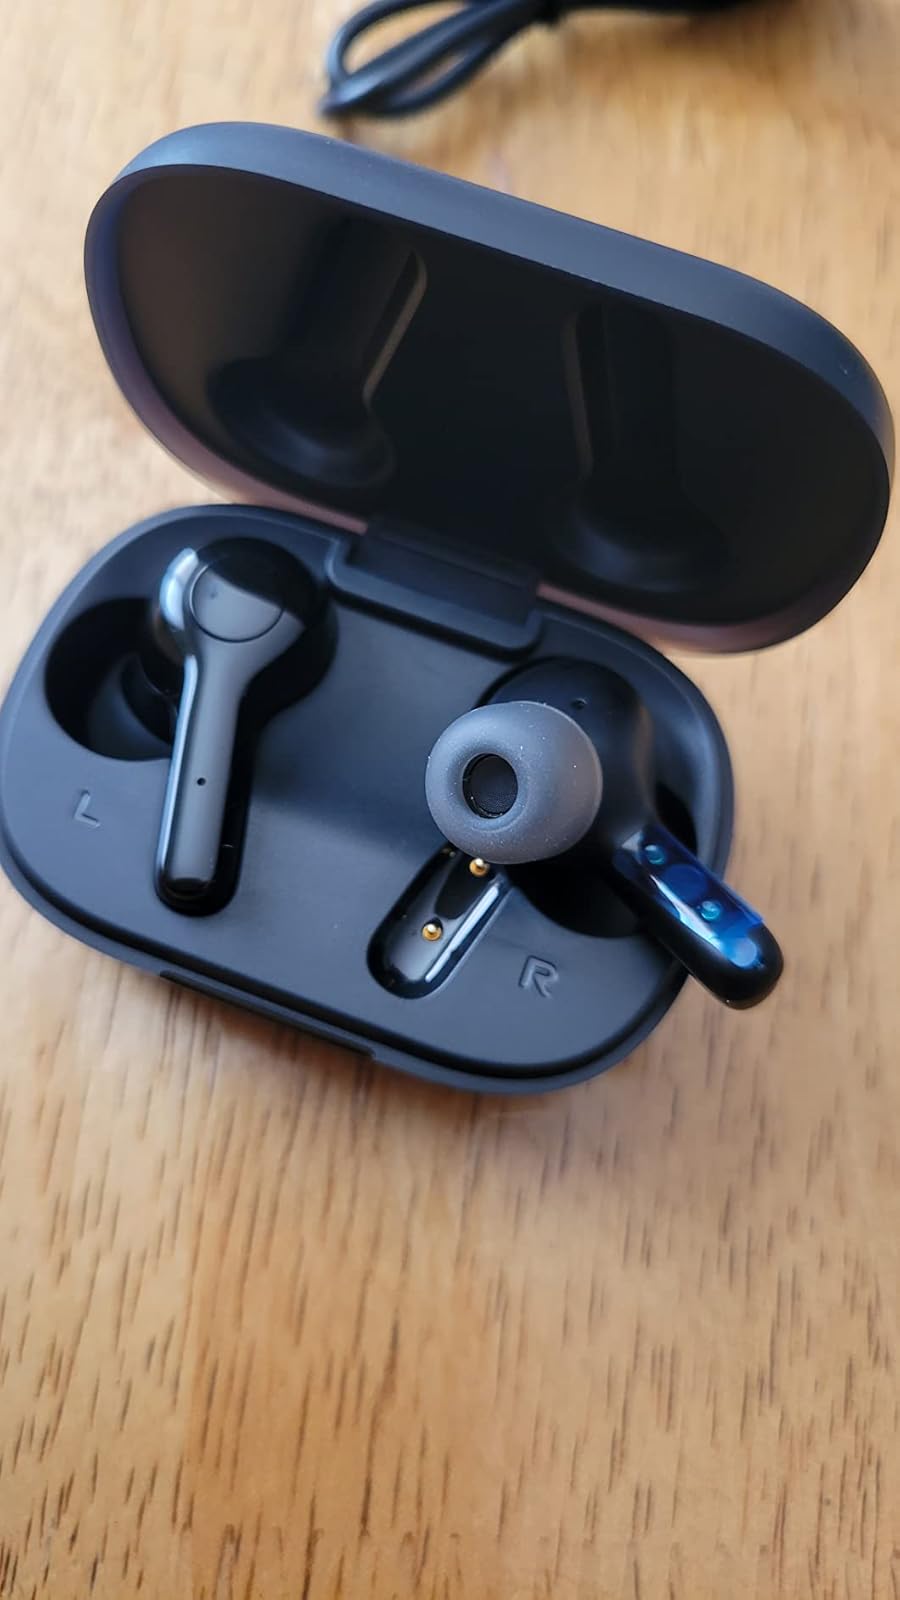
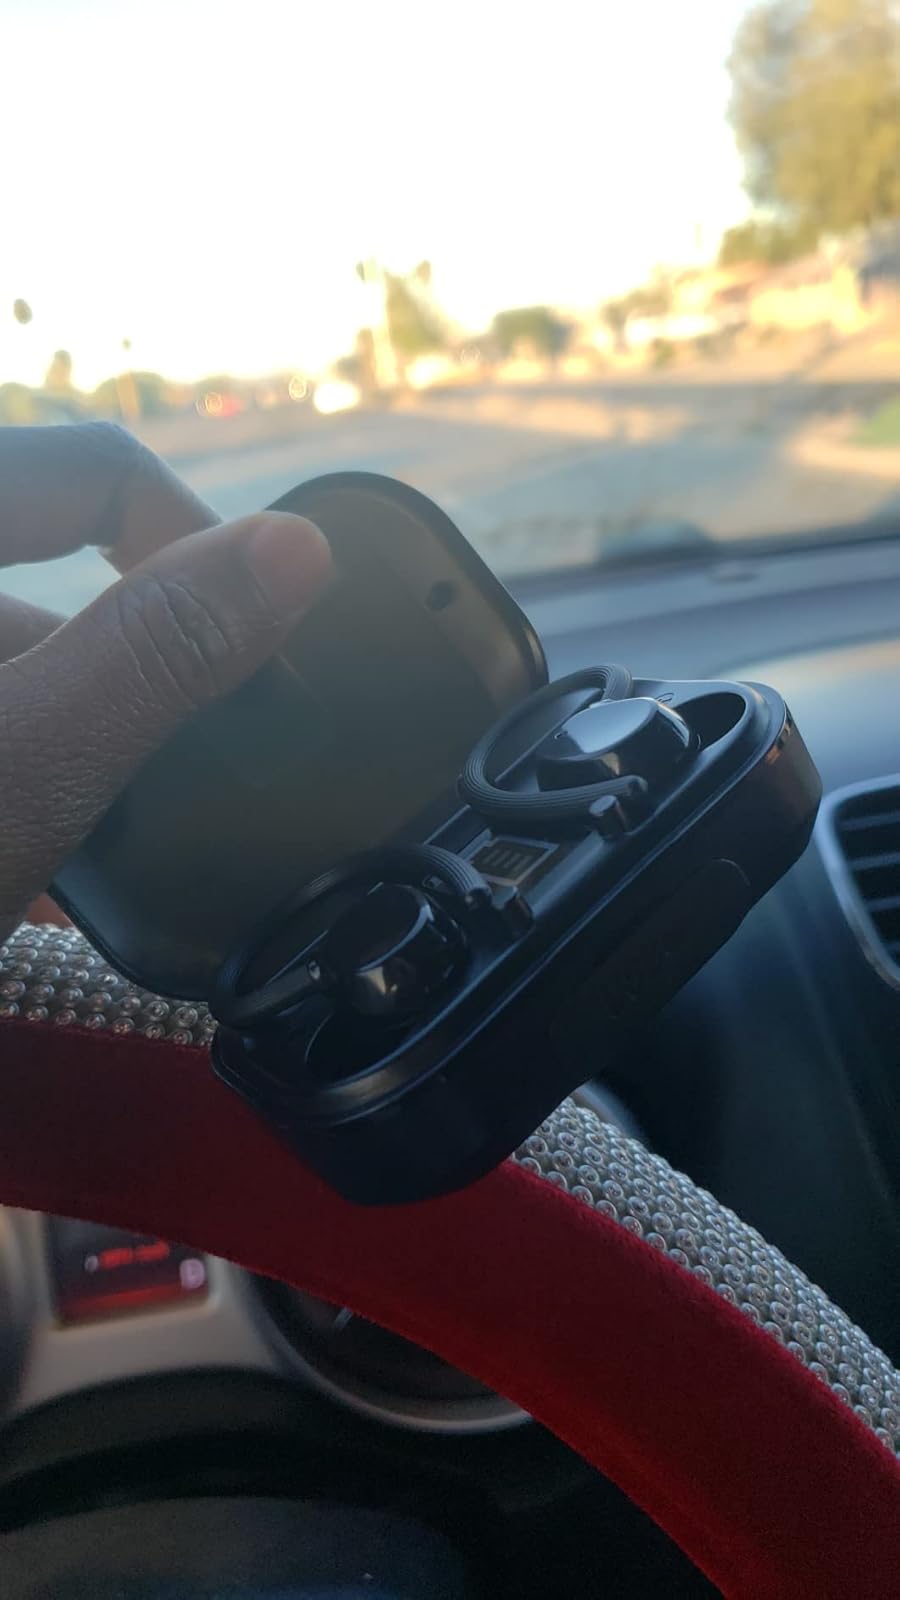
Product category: earbuds
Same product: no